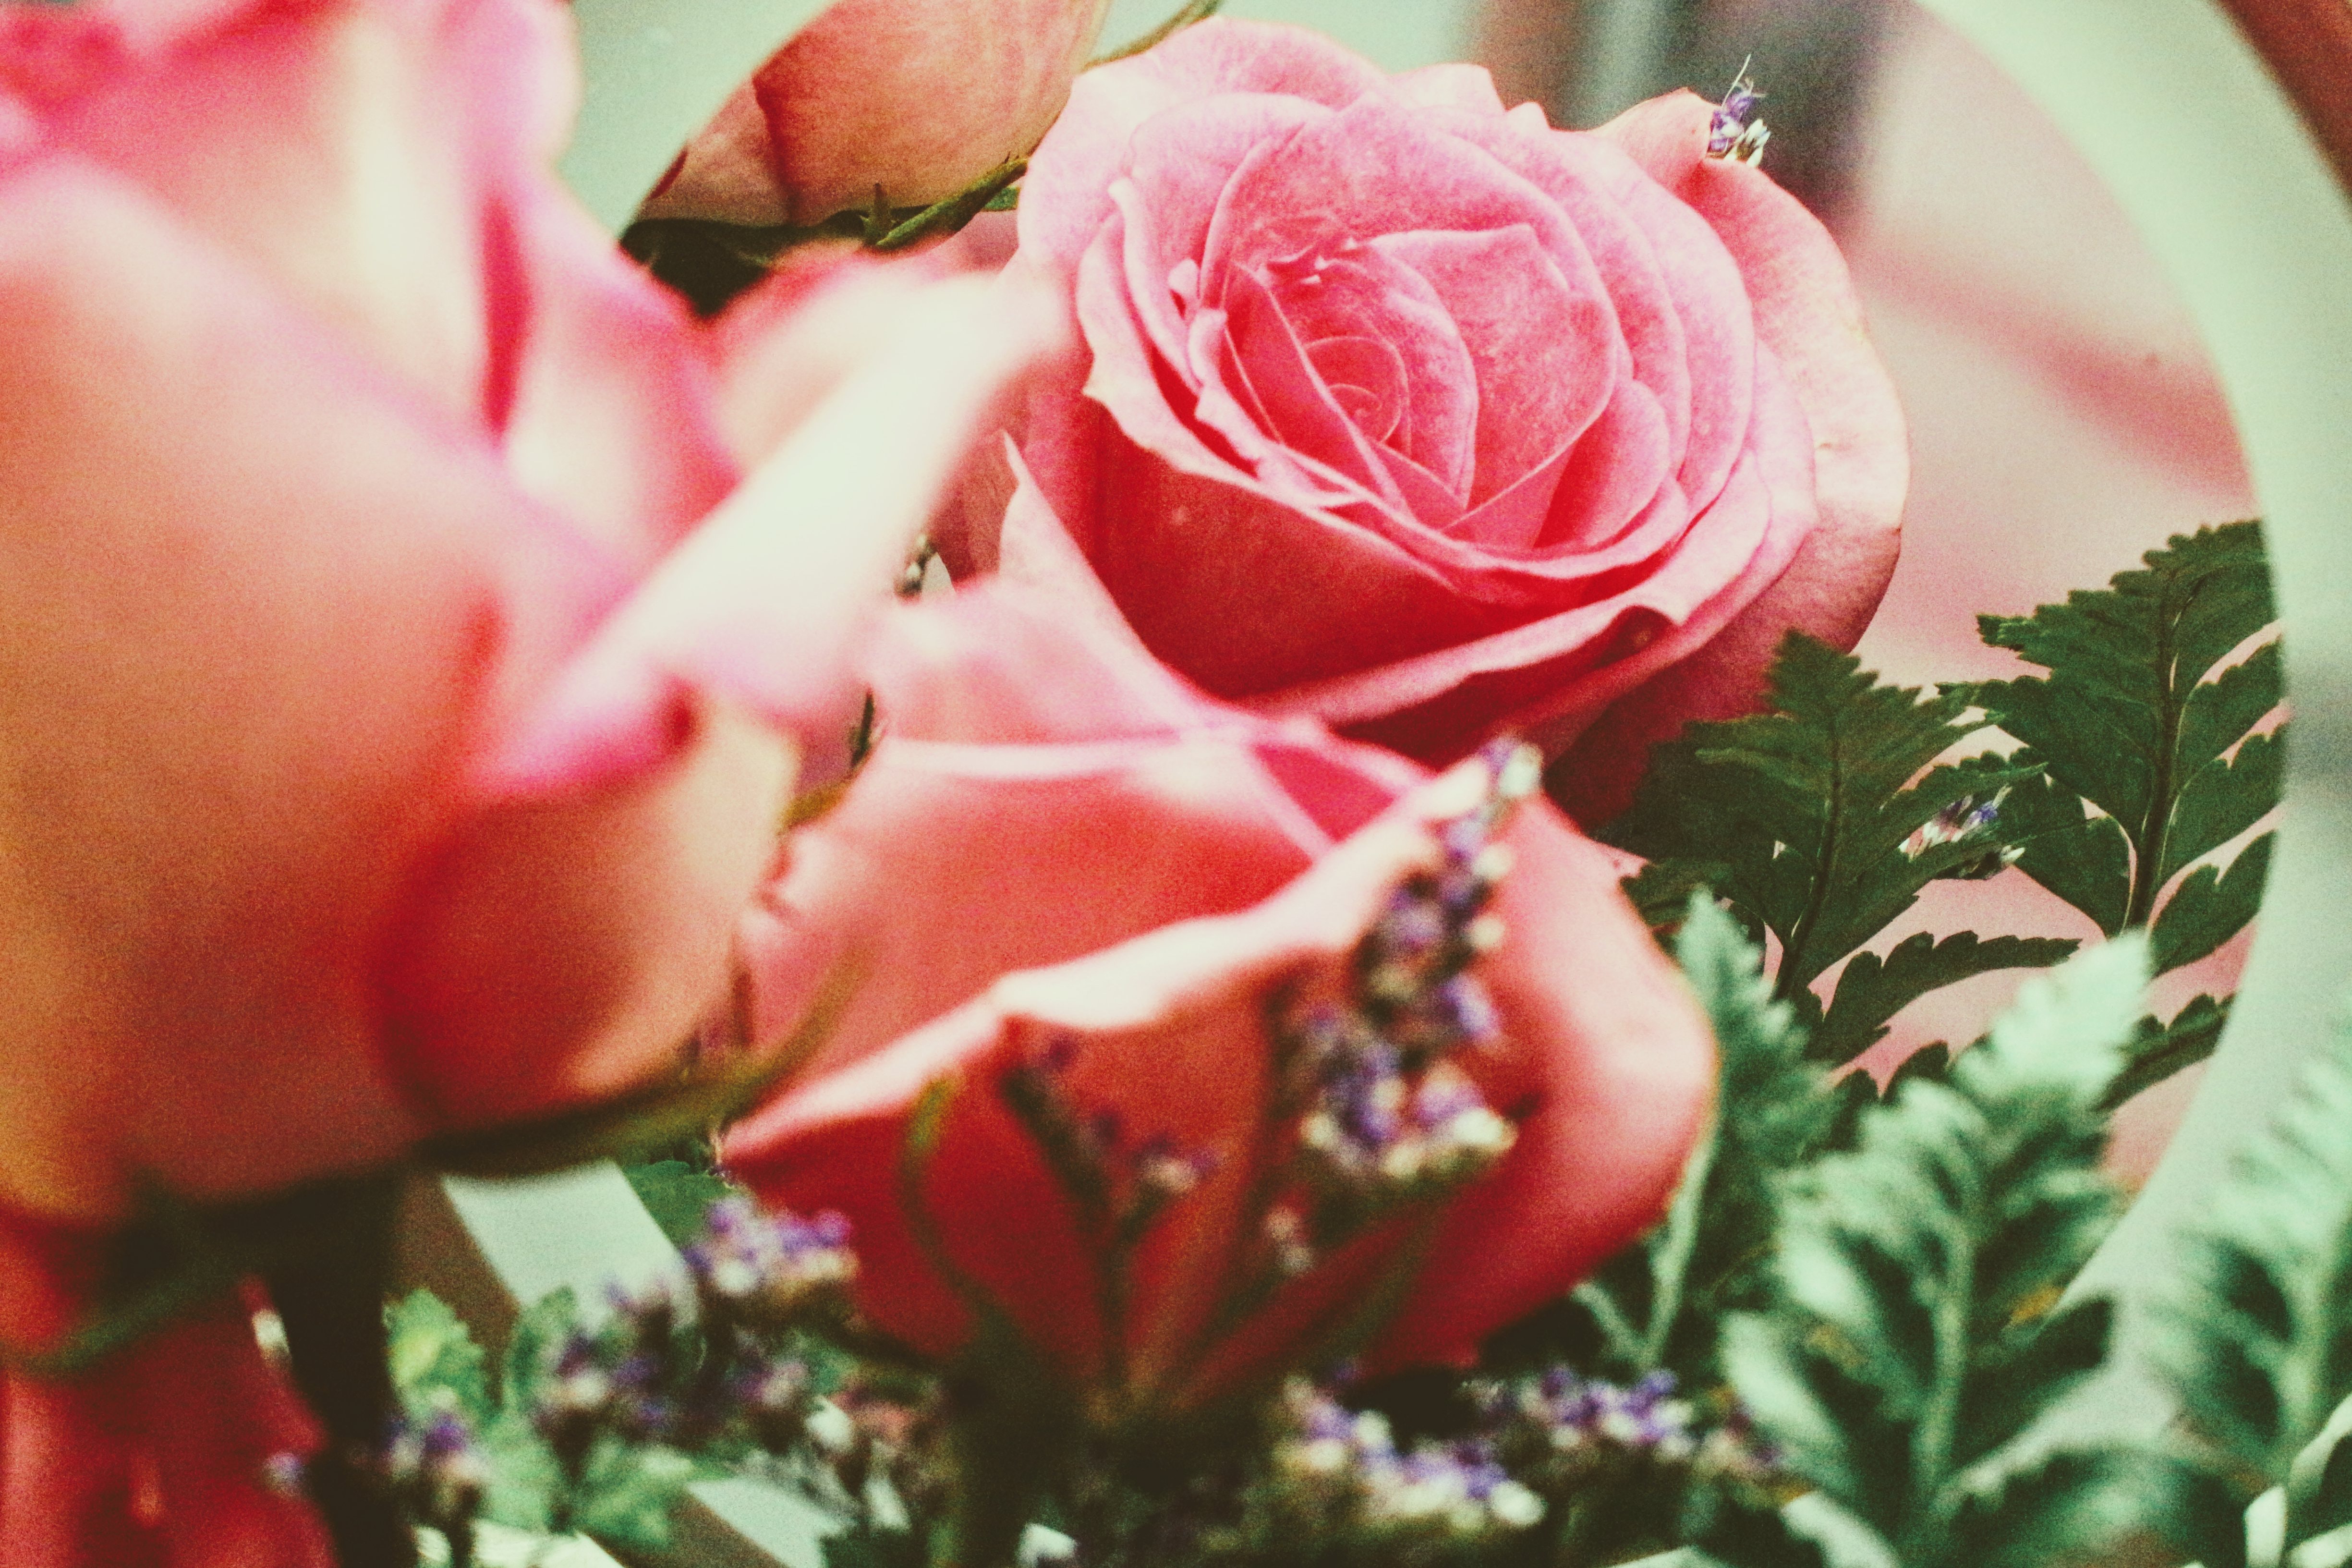
flower, garden roses, pink, petal, red, rose, plant, rose family, flowering plant, botany, Hybrid tea rose, rose order, floribunda, hand, cut flowers, rosa centifolia, floral design, floristry, flower arranging, bud, macro photography, love, perennial plant